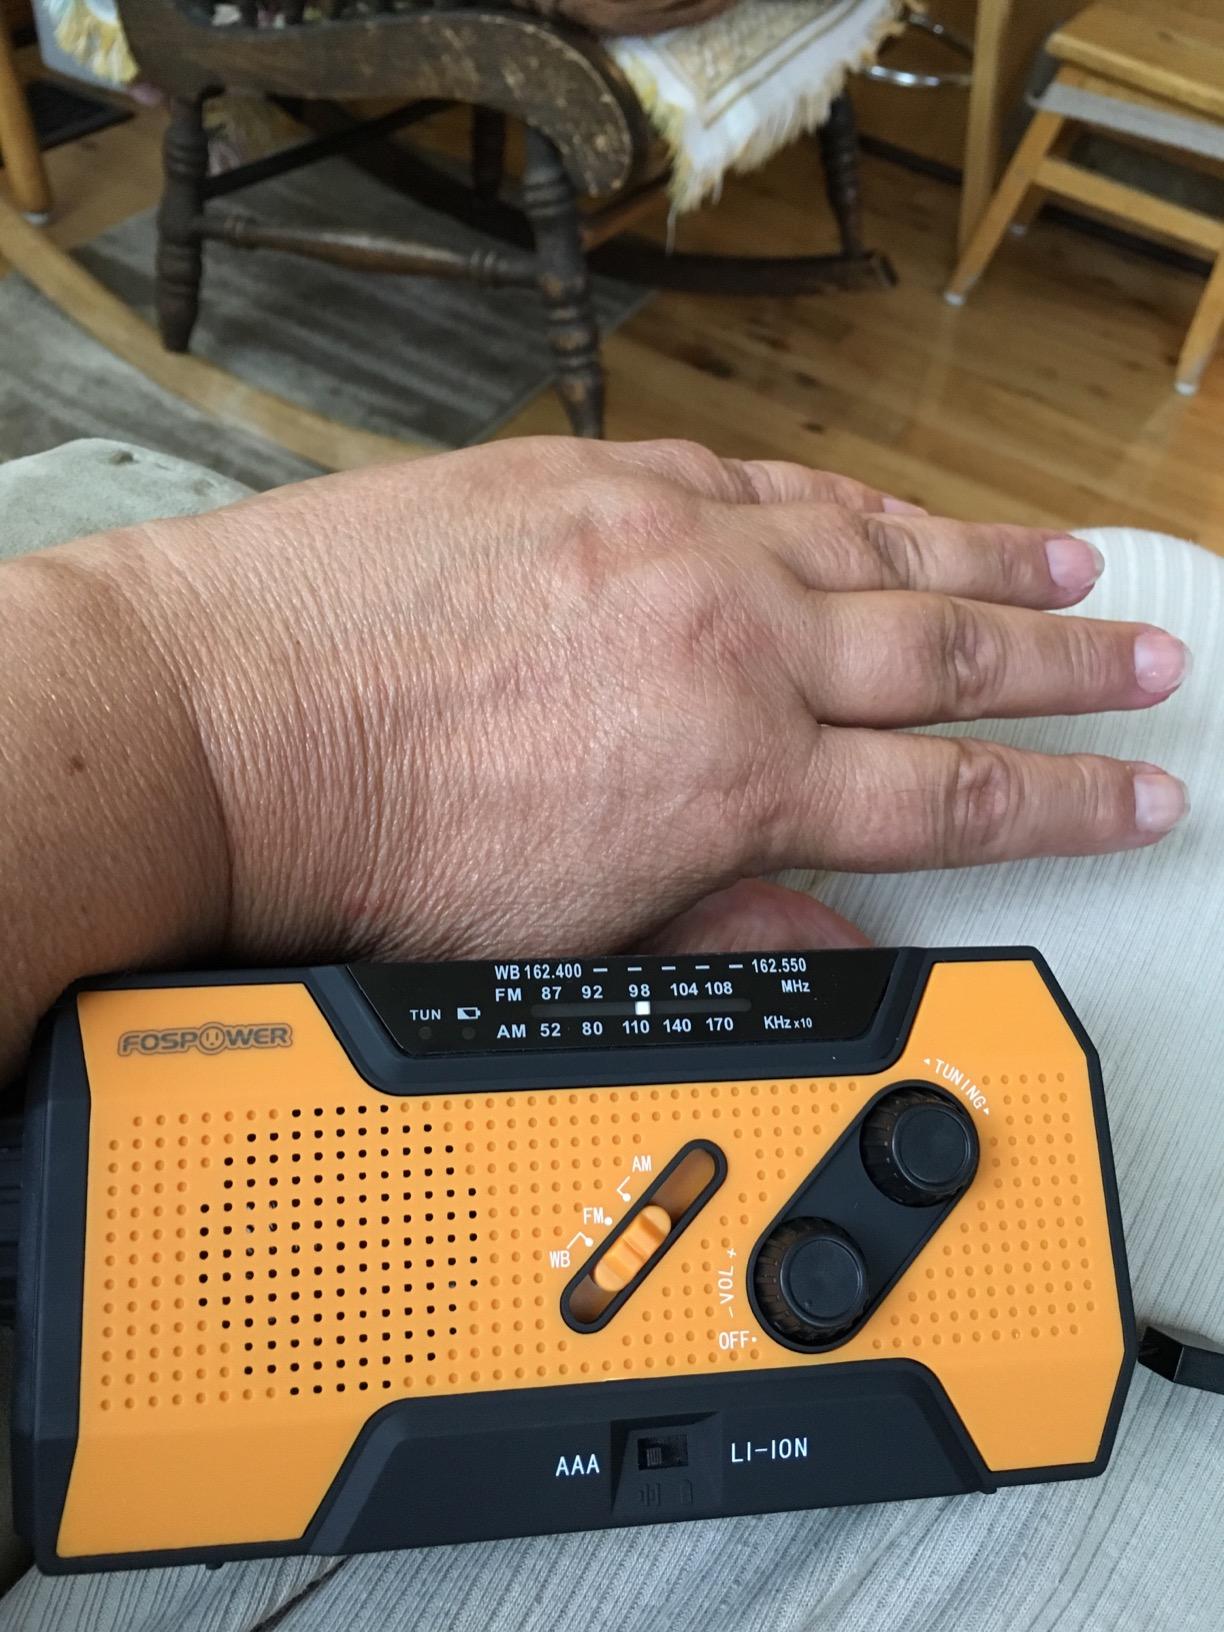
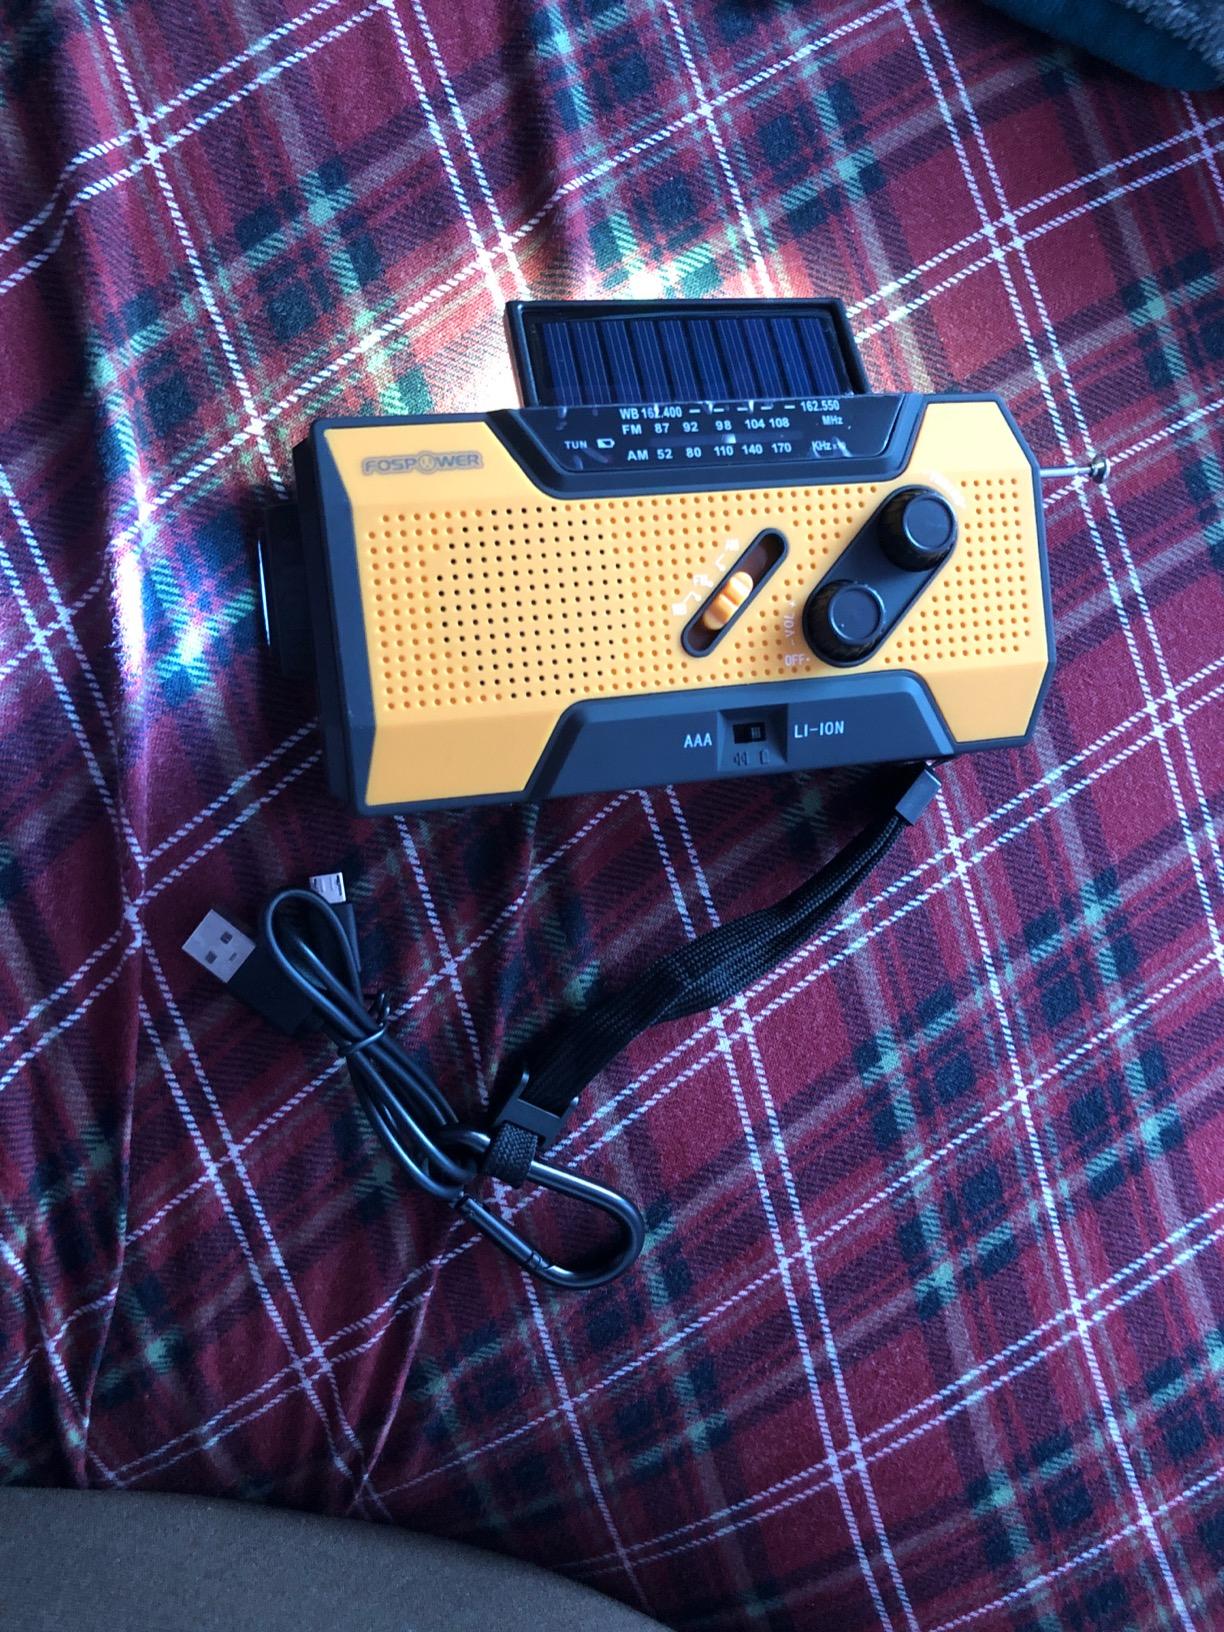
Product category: radio
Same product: yes